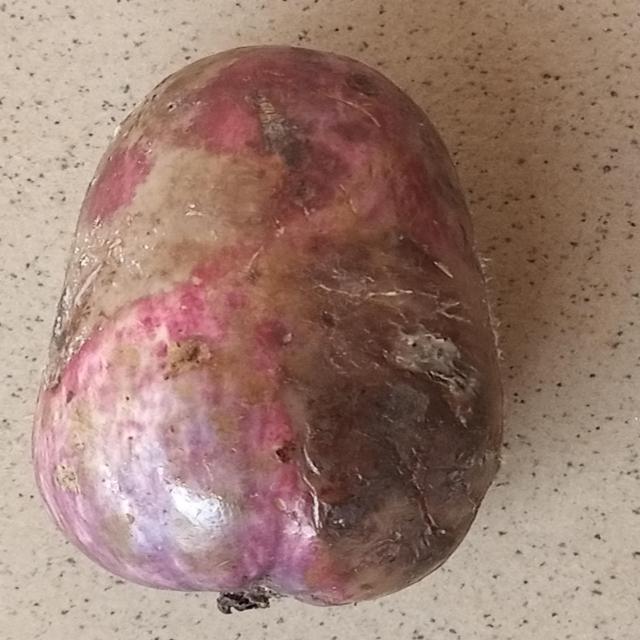
Plum grade: rotten